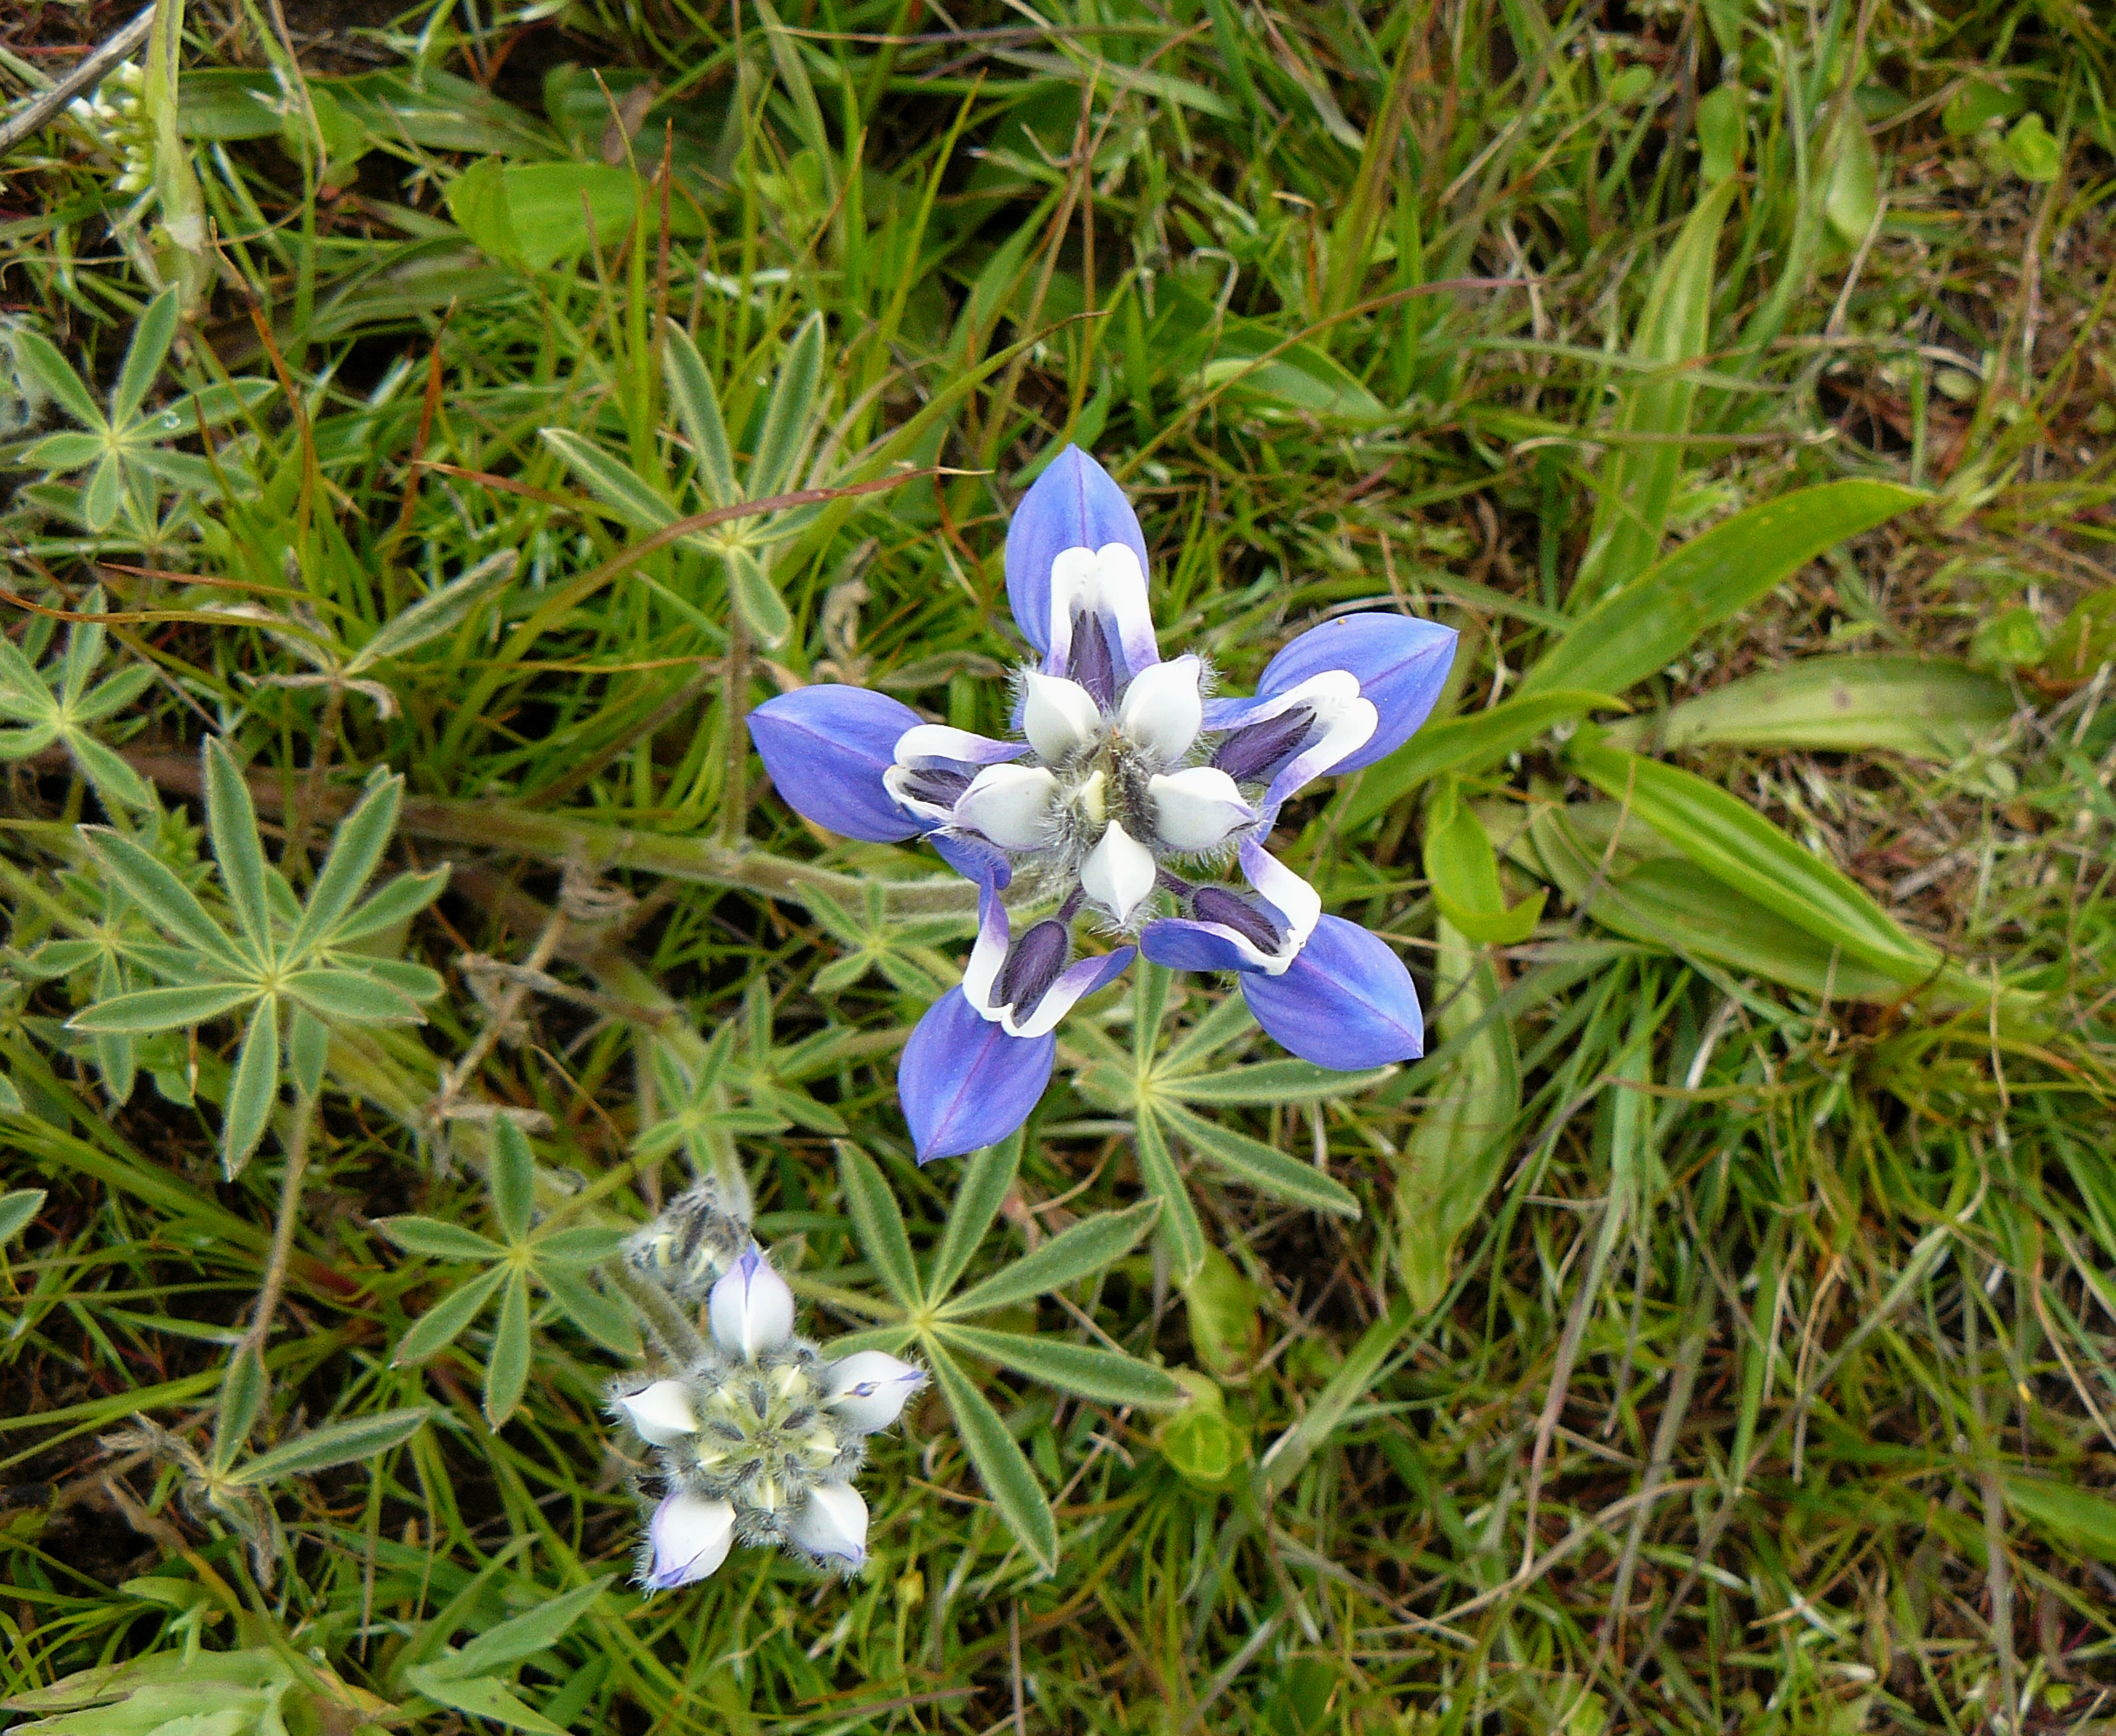
plant, meadow, flower, botany, flora, wildflower, wildflowers, wildflowersofsansimeon, docentjoyce, scilla, flowering plant, bellflower family, land plant